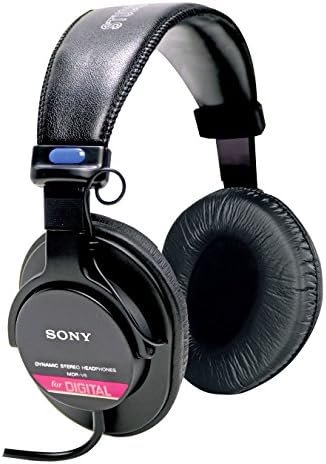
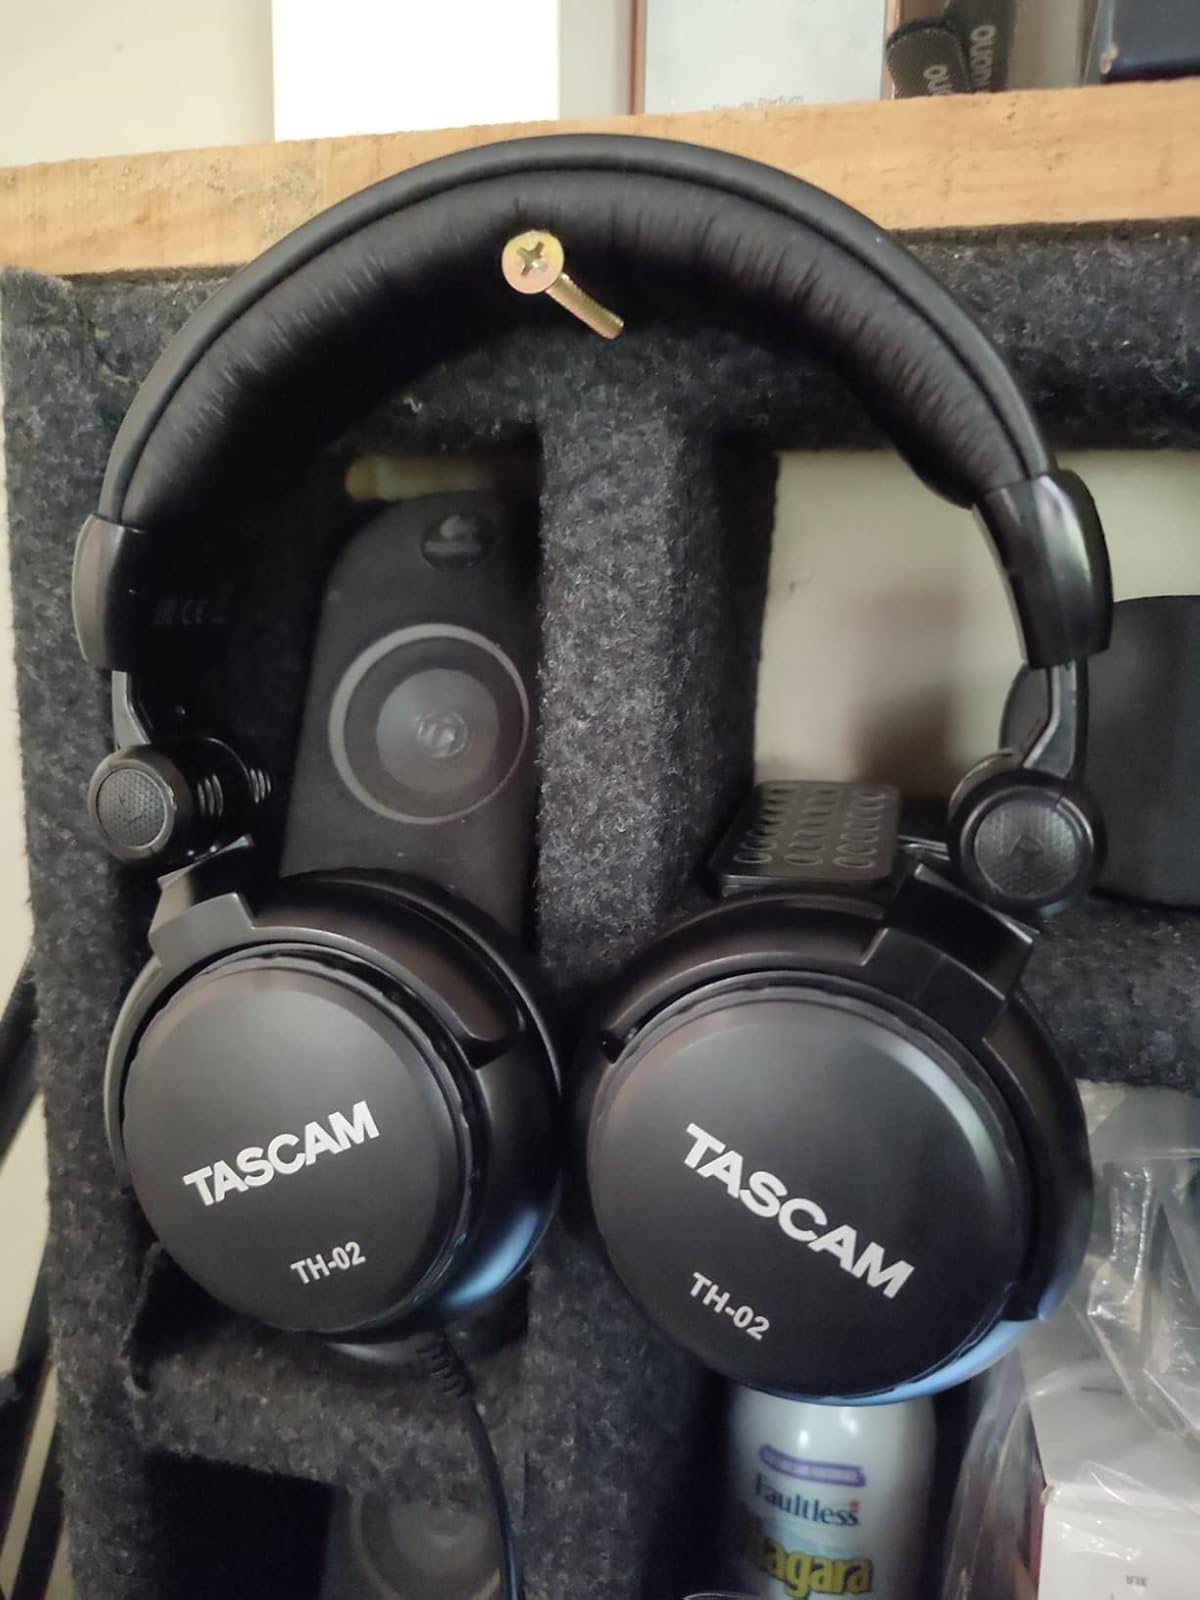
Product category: headphones
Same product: no